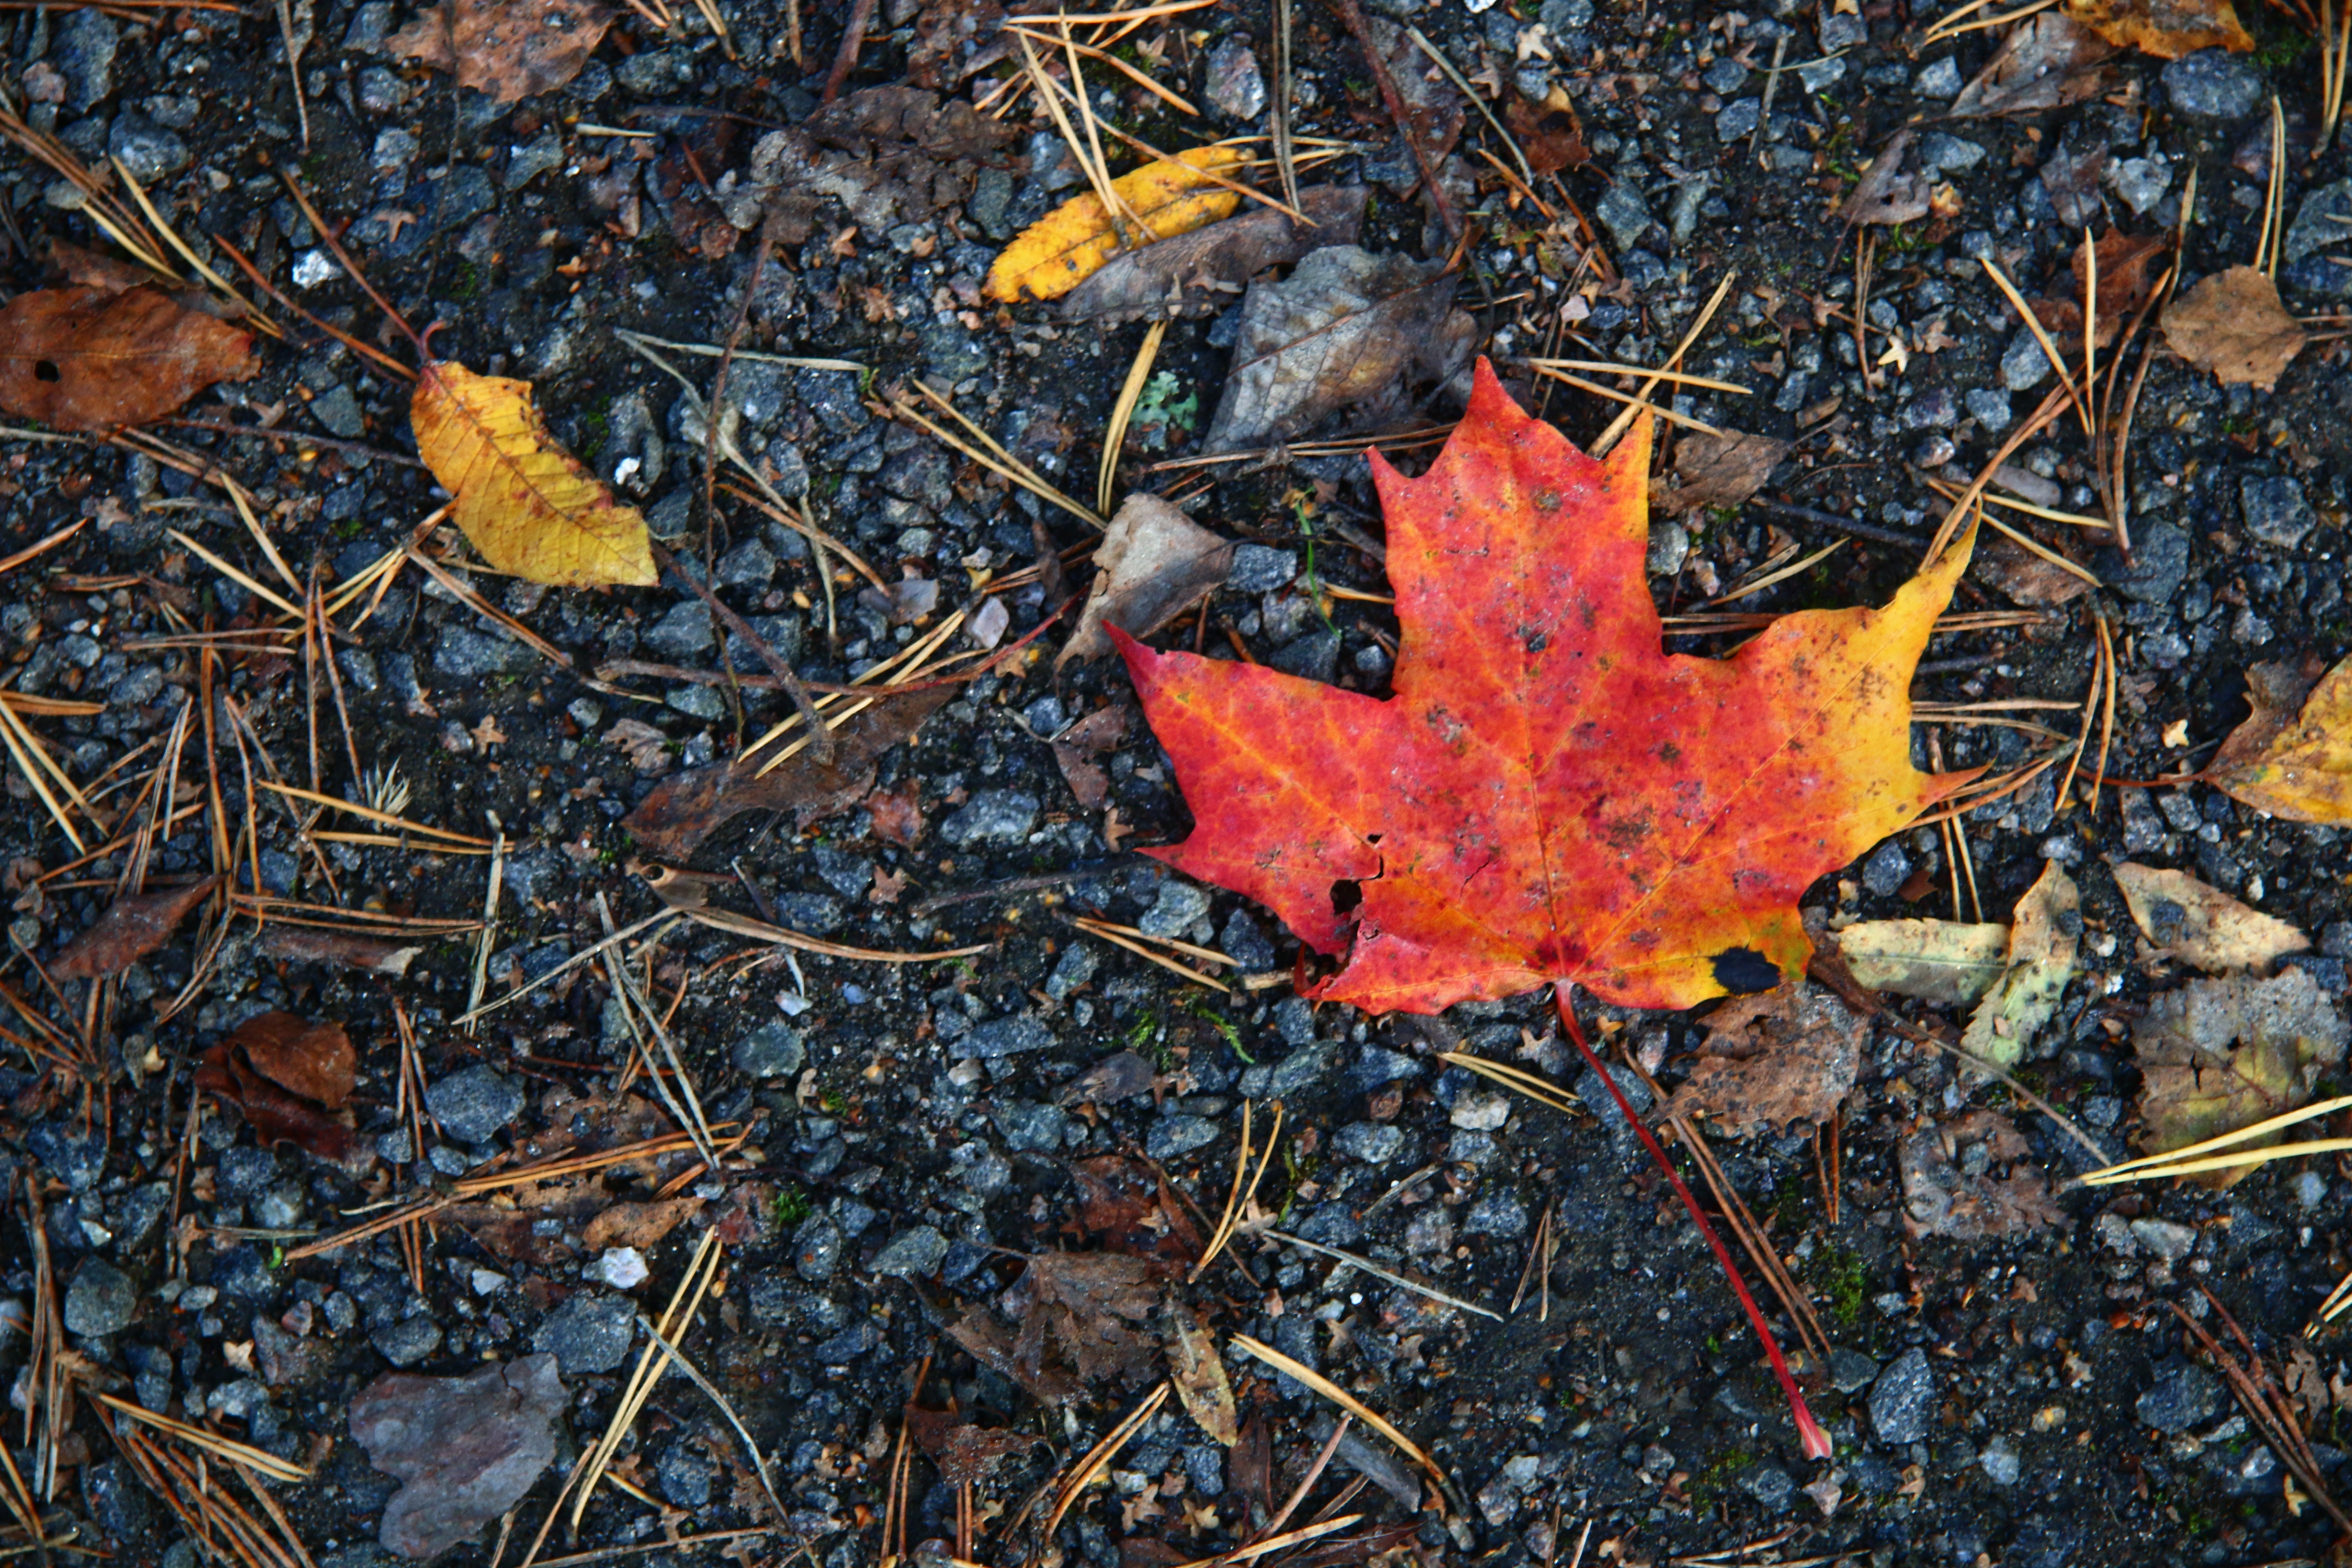
tree, nature, sand, branch, plant, leaf, flower, frost, autumn, soil, botany, flora, season, fauna, maple leaf, fall colors, the land, the maple leaf, woody plant